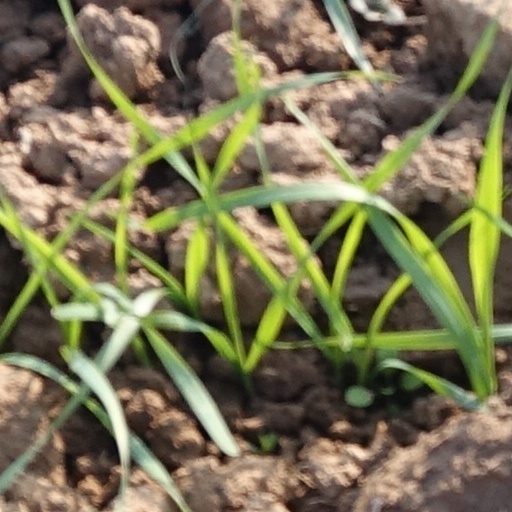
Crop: wheat